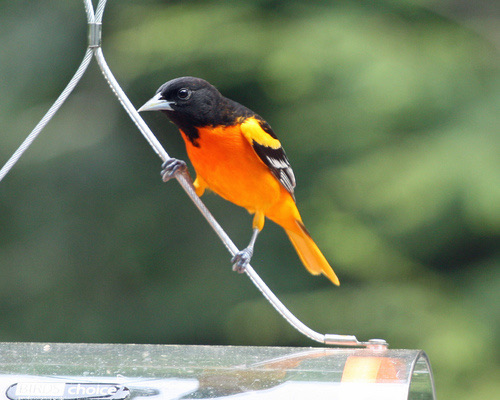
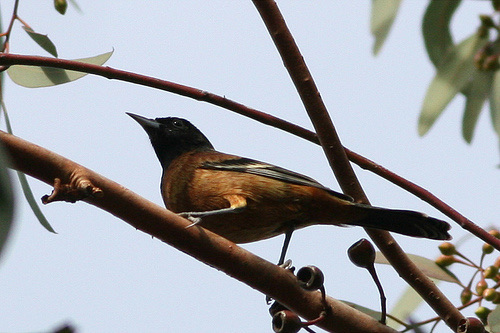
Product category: misc
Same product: yes